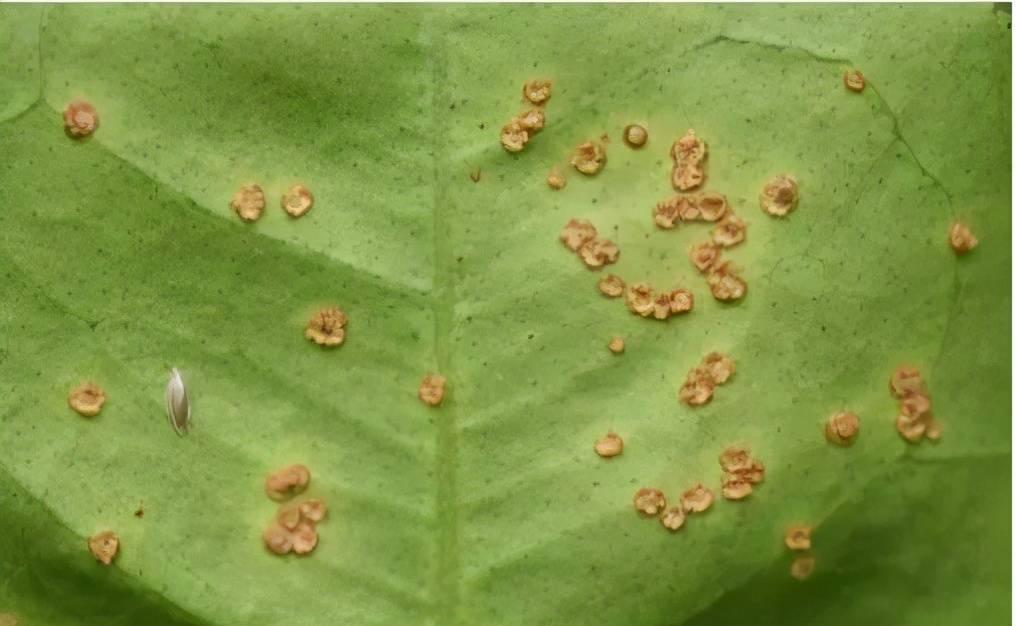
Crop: unknown
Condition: citrus_citrus_canker